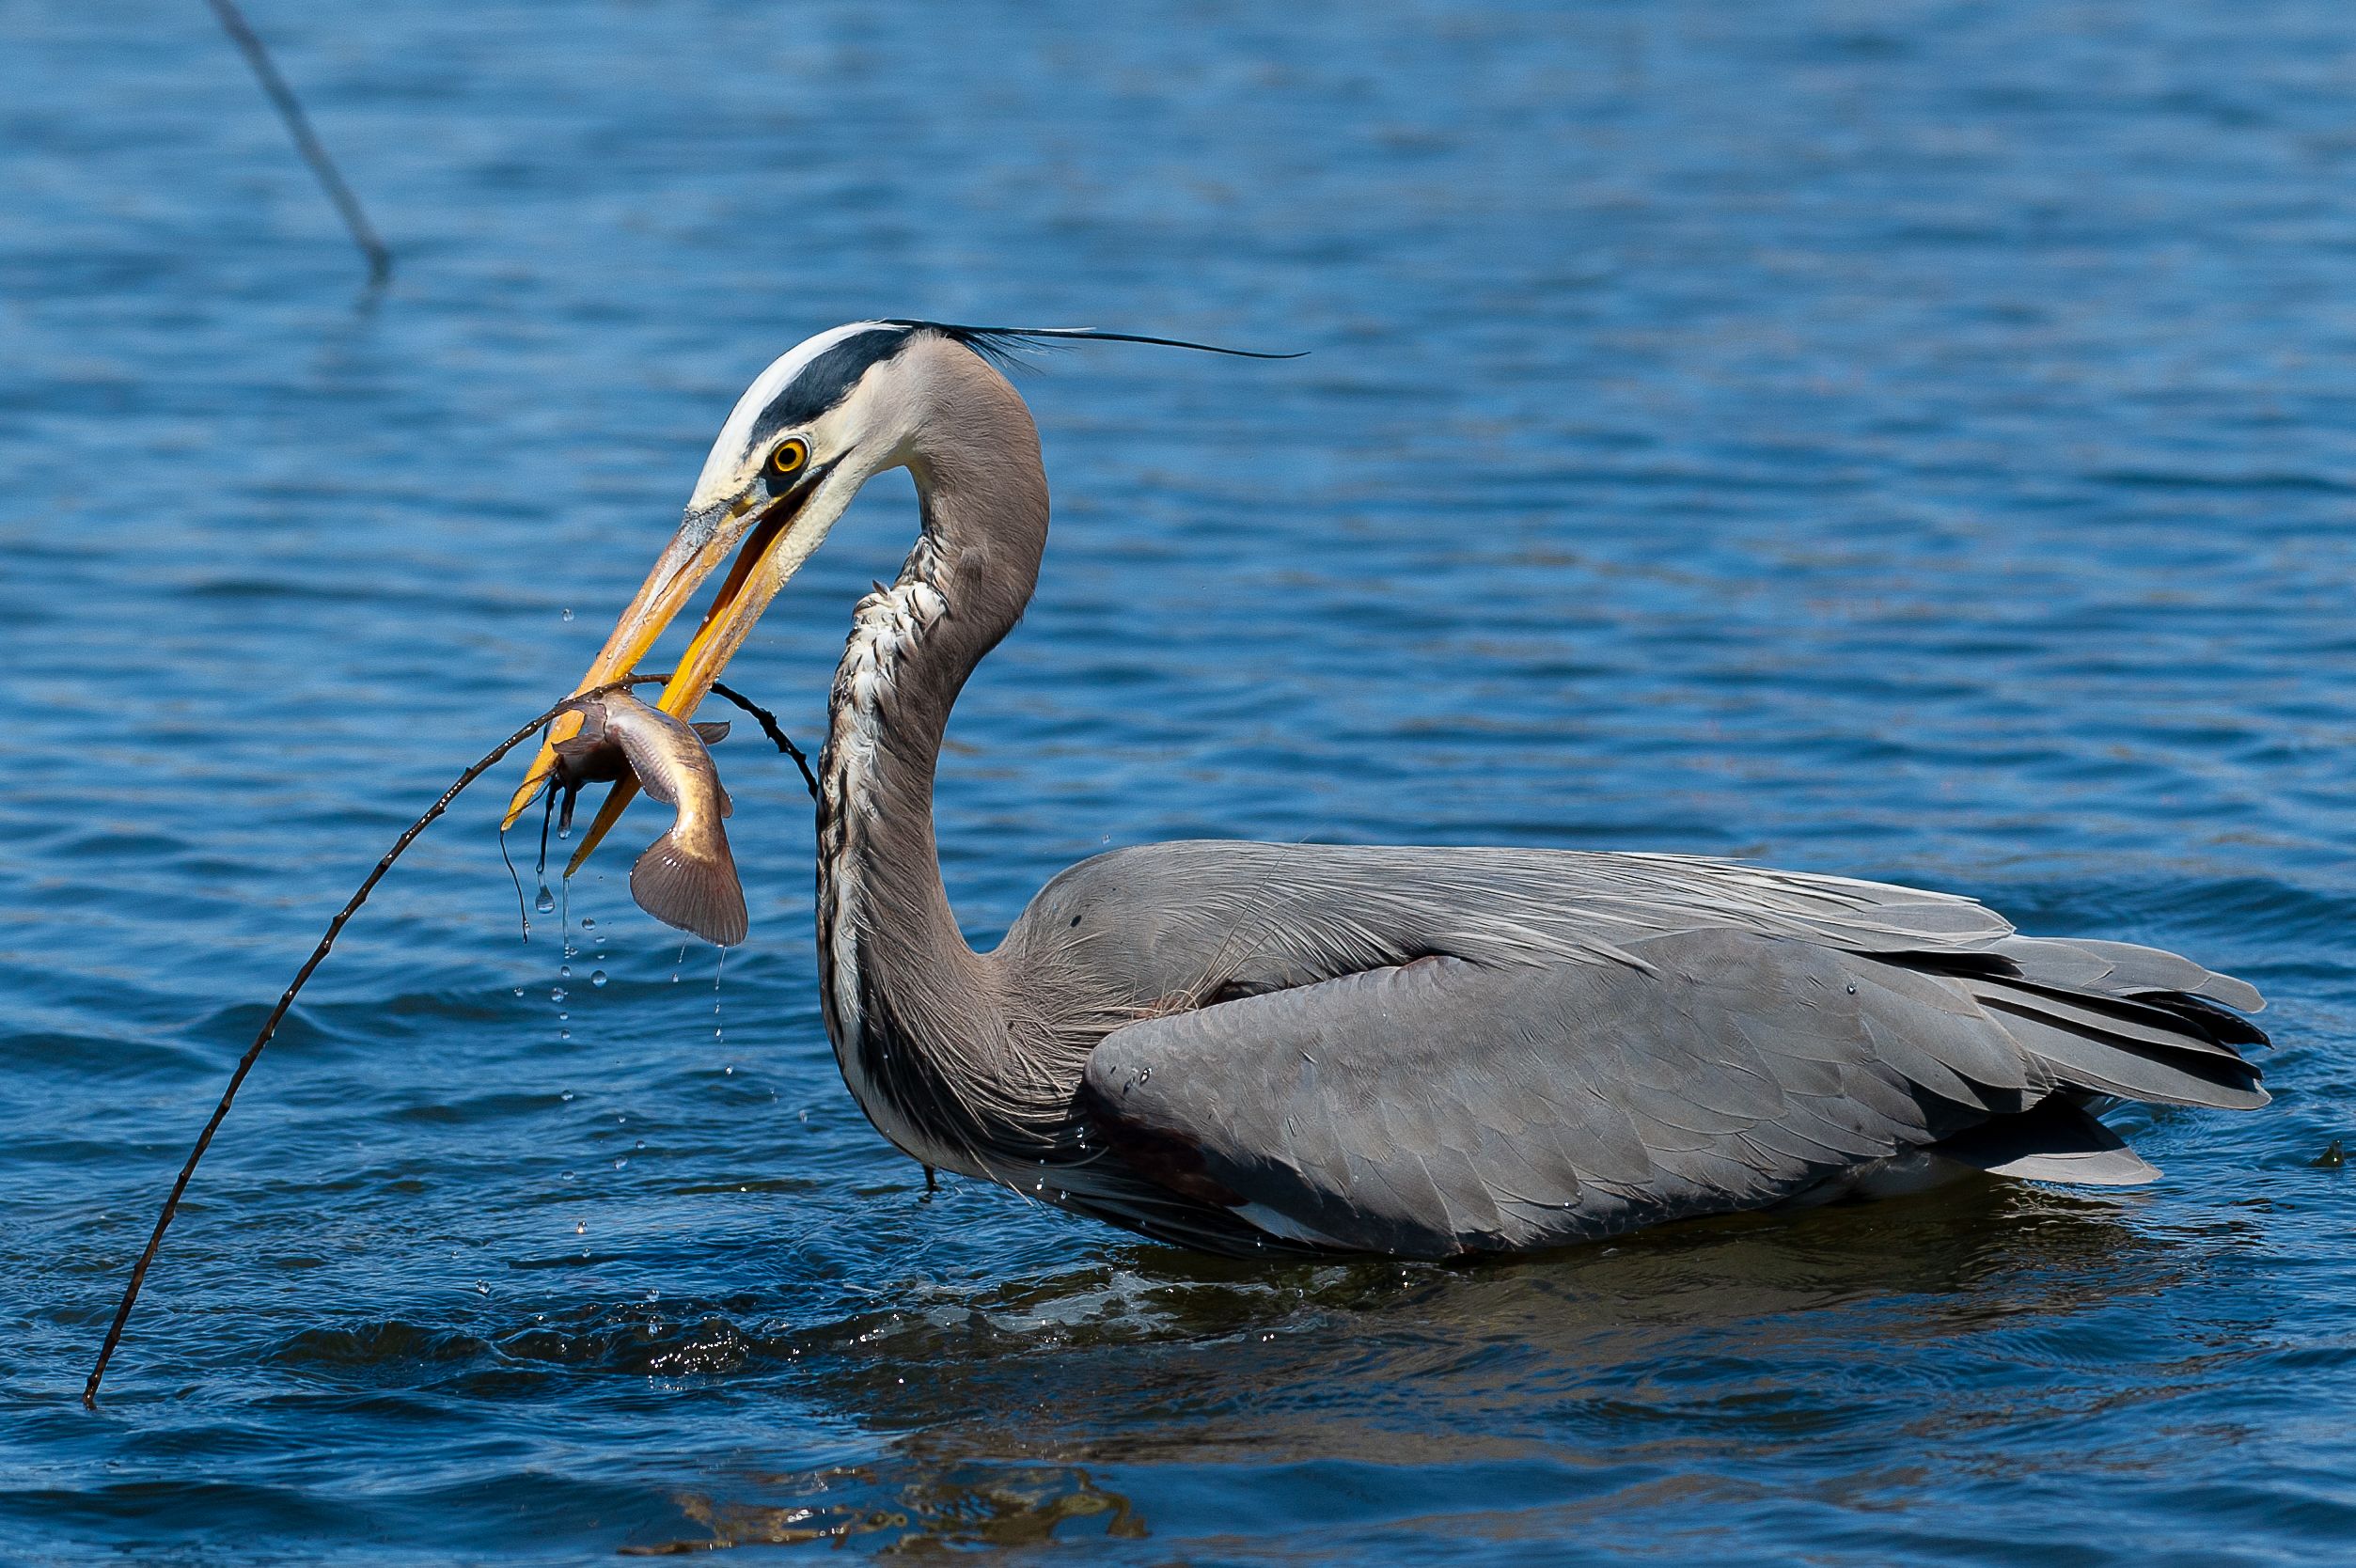
Heron Catching a Fish
A blue heron stands in the sea with a small fish in its long beak. The Heron catches a branch with the fish.
Medium shot captures a wildlife moment in nature. The clear focus on the heron and its fresh catch highlights the bird's hunting skills. The calm blue water provides a clean backdrop. The light is strong, it looks like it's a sunny day.
Labels: Animal, Bird, Stork, Waterfowl, Crane Bird, Outdoors, Water, Beak, Heron, Cormorant, Fish, Branch, Sea
Camera: NIKON CORPORATION NIKON D3
Lens: 200.0-500.0 mm f/5.6, AF-S Nikkor 200-500mm f/5.6E ED VR
Aperture: F6.3
Exposure: 1/1600 sec
ISO: 400
Focal length: 200.0 mm